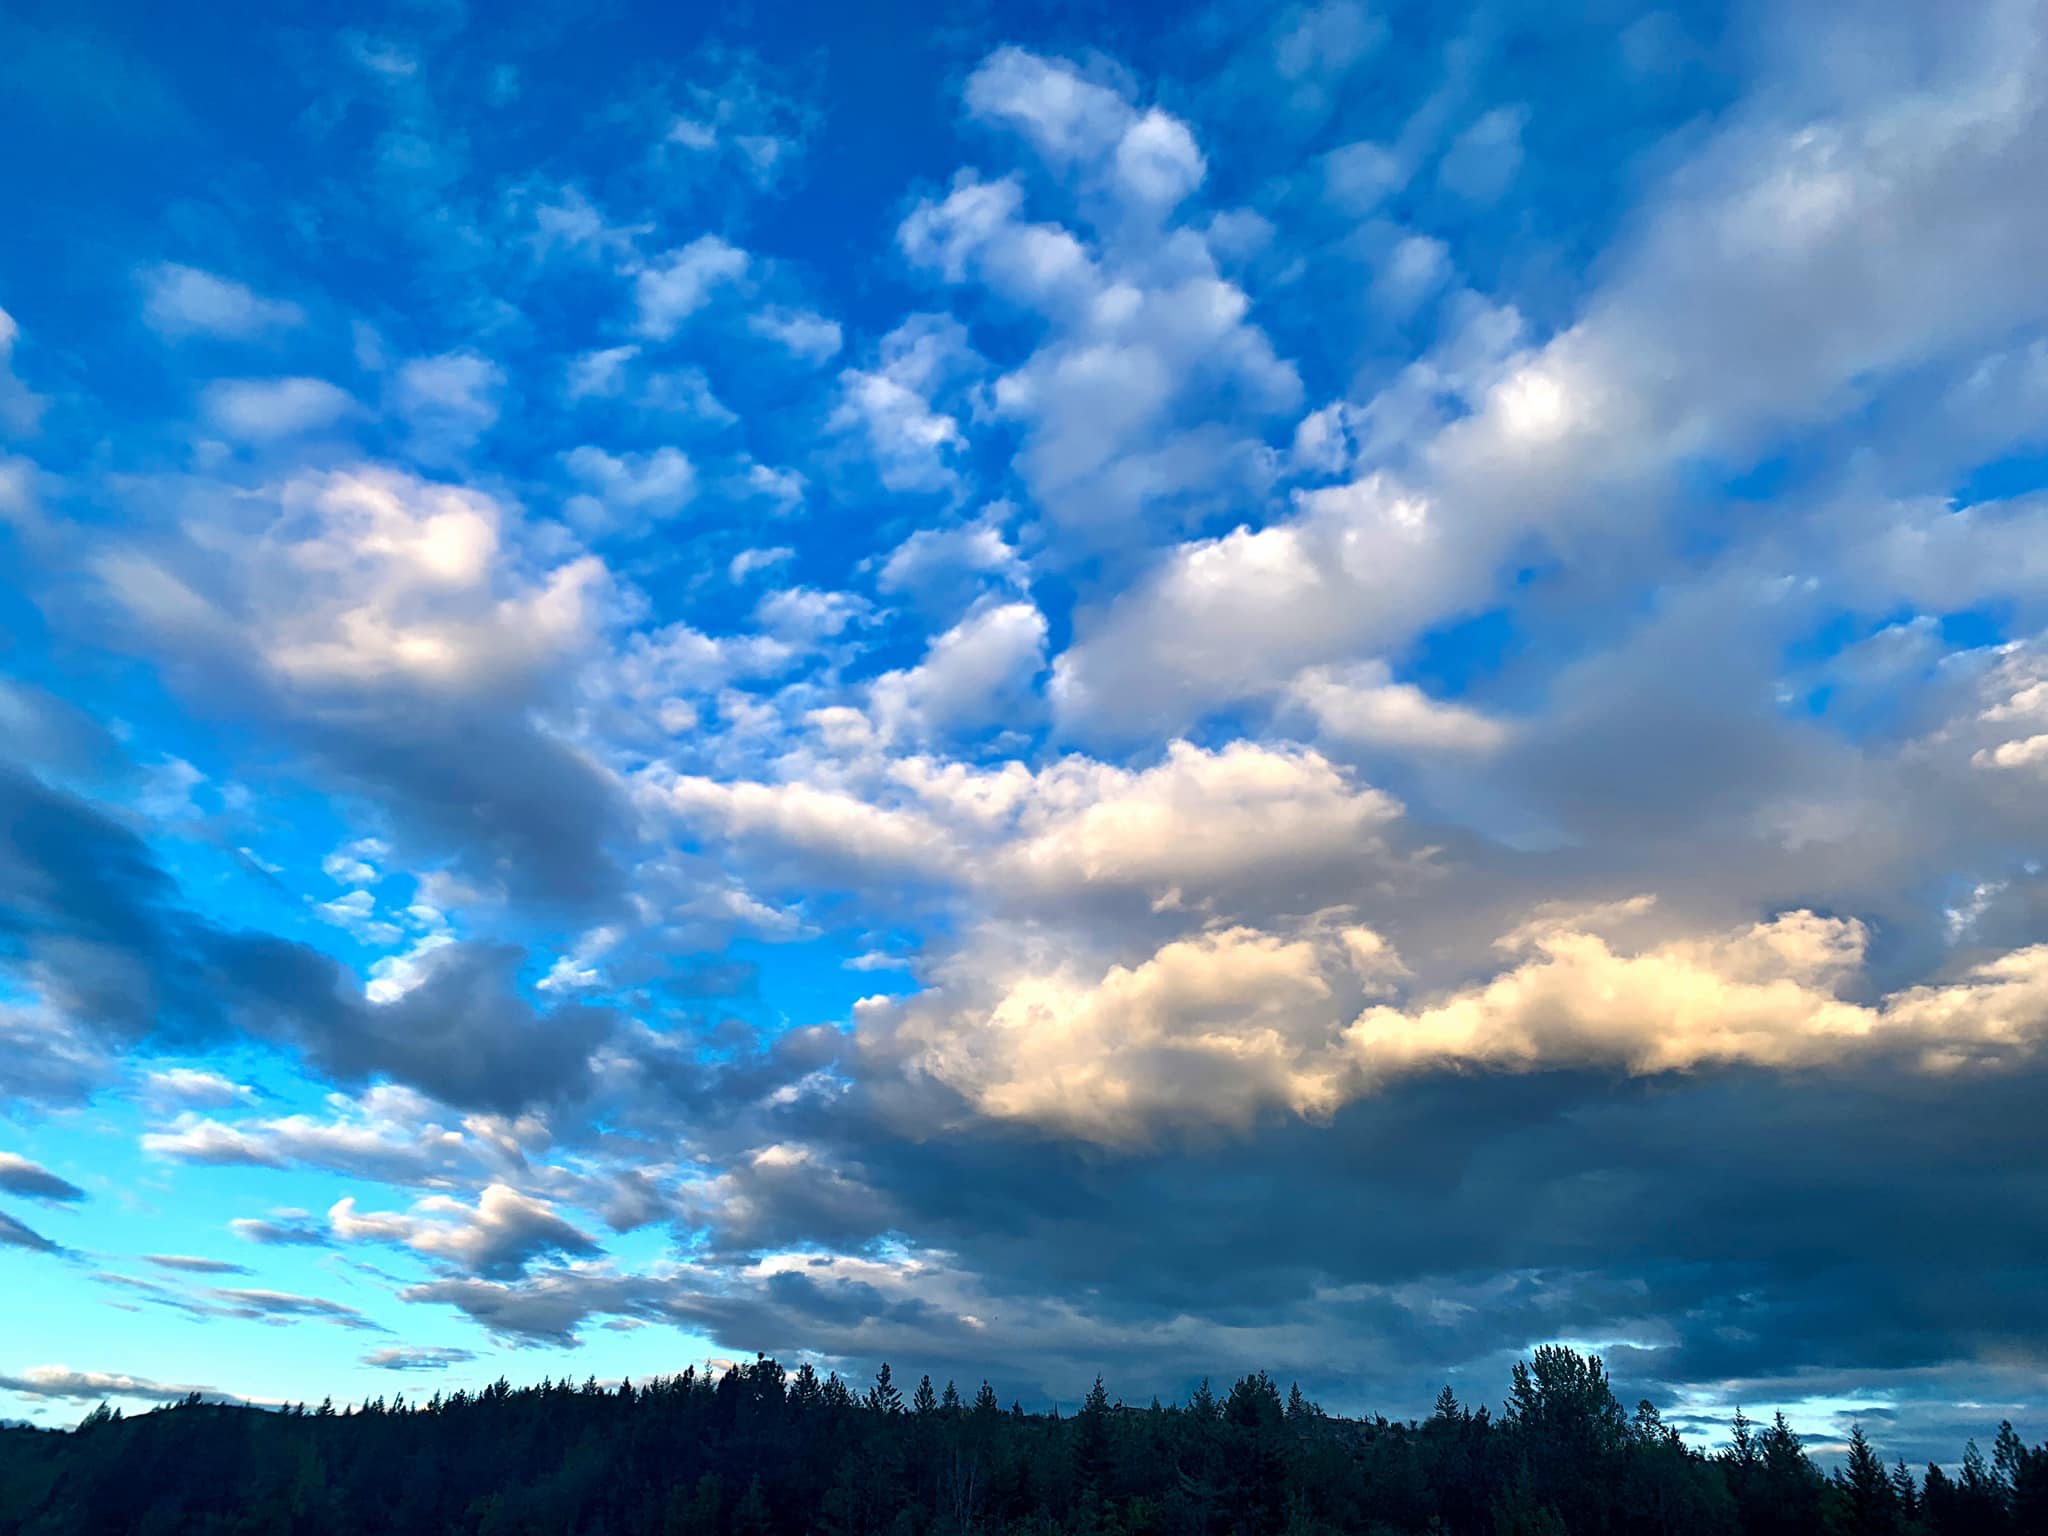
blue, sky, cloud, sun, daytime, cumulus, natural landscape, atmosphere, horizon, meteorological phenomenon, morning, azure, sunlight, evening, tree, calm, landscape, photography, mountain, road, ocean, afterglow, city